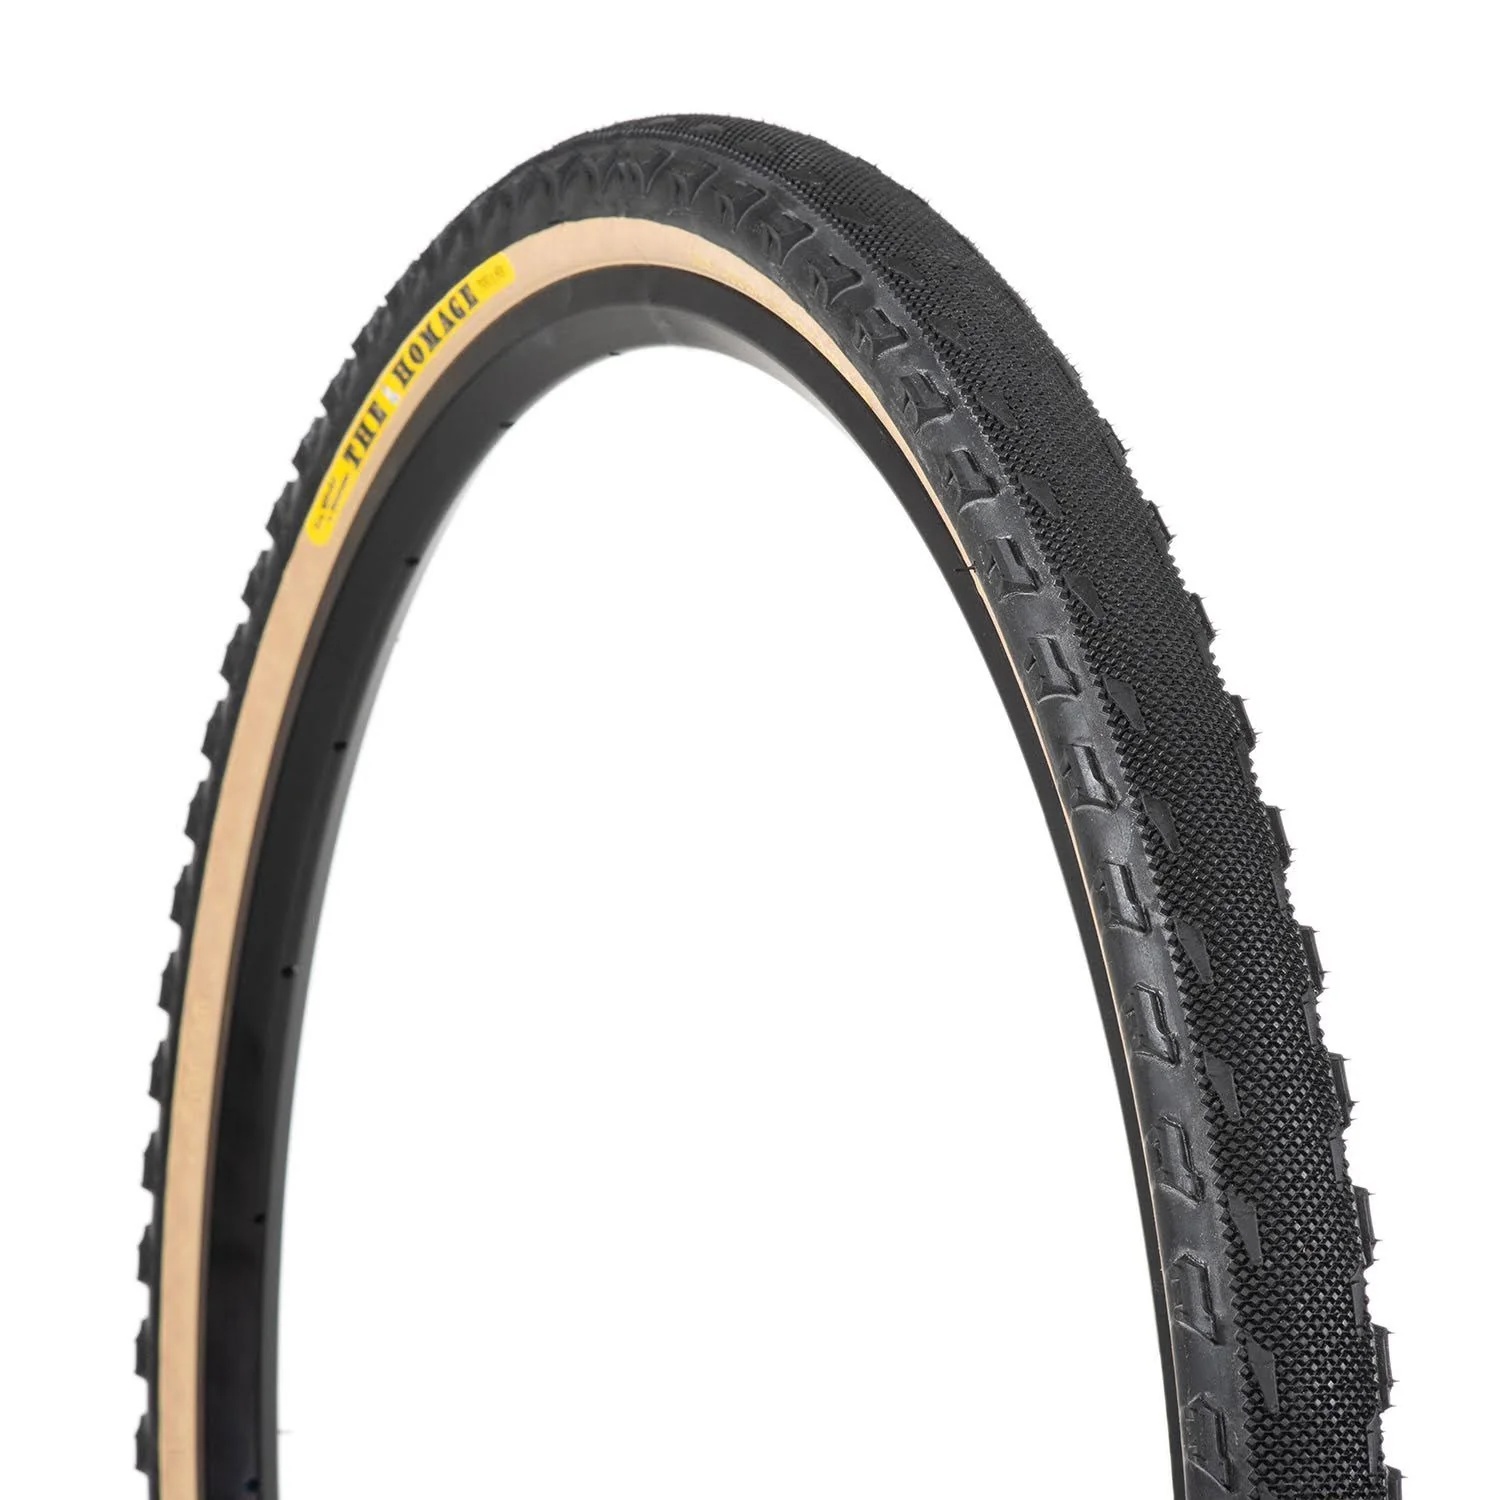
Sim Works - The Homage Tire 650b/700c Black (Pair)
The ‘HOMAGE’ name came to our minds spontaneously but nostalgically while first talking about a collaboration project with Panaracer several years ago. We grew up alongside the progression of mountain bikes and we intently looked back at it's history and what we liked most about those early days. We're reluctant to get our arms around this concept of ‘out of date’. Simworks believes that ATB bicycle tires need to combine capable tread patterns, comfortable riding characteristics, and efficiency balanced alongside durability. Perhaps most importantly, we want to offer a wanderer tire that you don't have to question its surefooted nature in the widest range of conditions. Perhaps someday whomever has set upon their great journey will pay their own Homage to the attention we paid in furthering this great tire, and the cycle will repeat itself yet again. We're here to give the riders the equipment they desire and need, but we've stood on the shoulders of giants and visionaries along our way. SPEC Wheel Size : 700c (622) & 650b (584) Tire Width : 43mm, 55mm Bead : Aramid Compound : ZSG Natural Compound Recommended pressure: Max 400kPa Weight : 530g (700c x 43) / 475g (650b x 43) / 625g (650b x 55)
Brand: Bikeary Bicycle Lifestyle
Category: Sporting Goods > Outdoor Recreation > Cycling > Bicycle Parts > Bicycle Tires